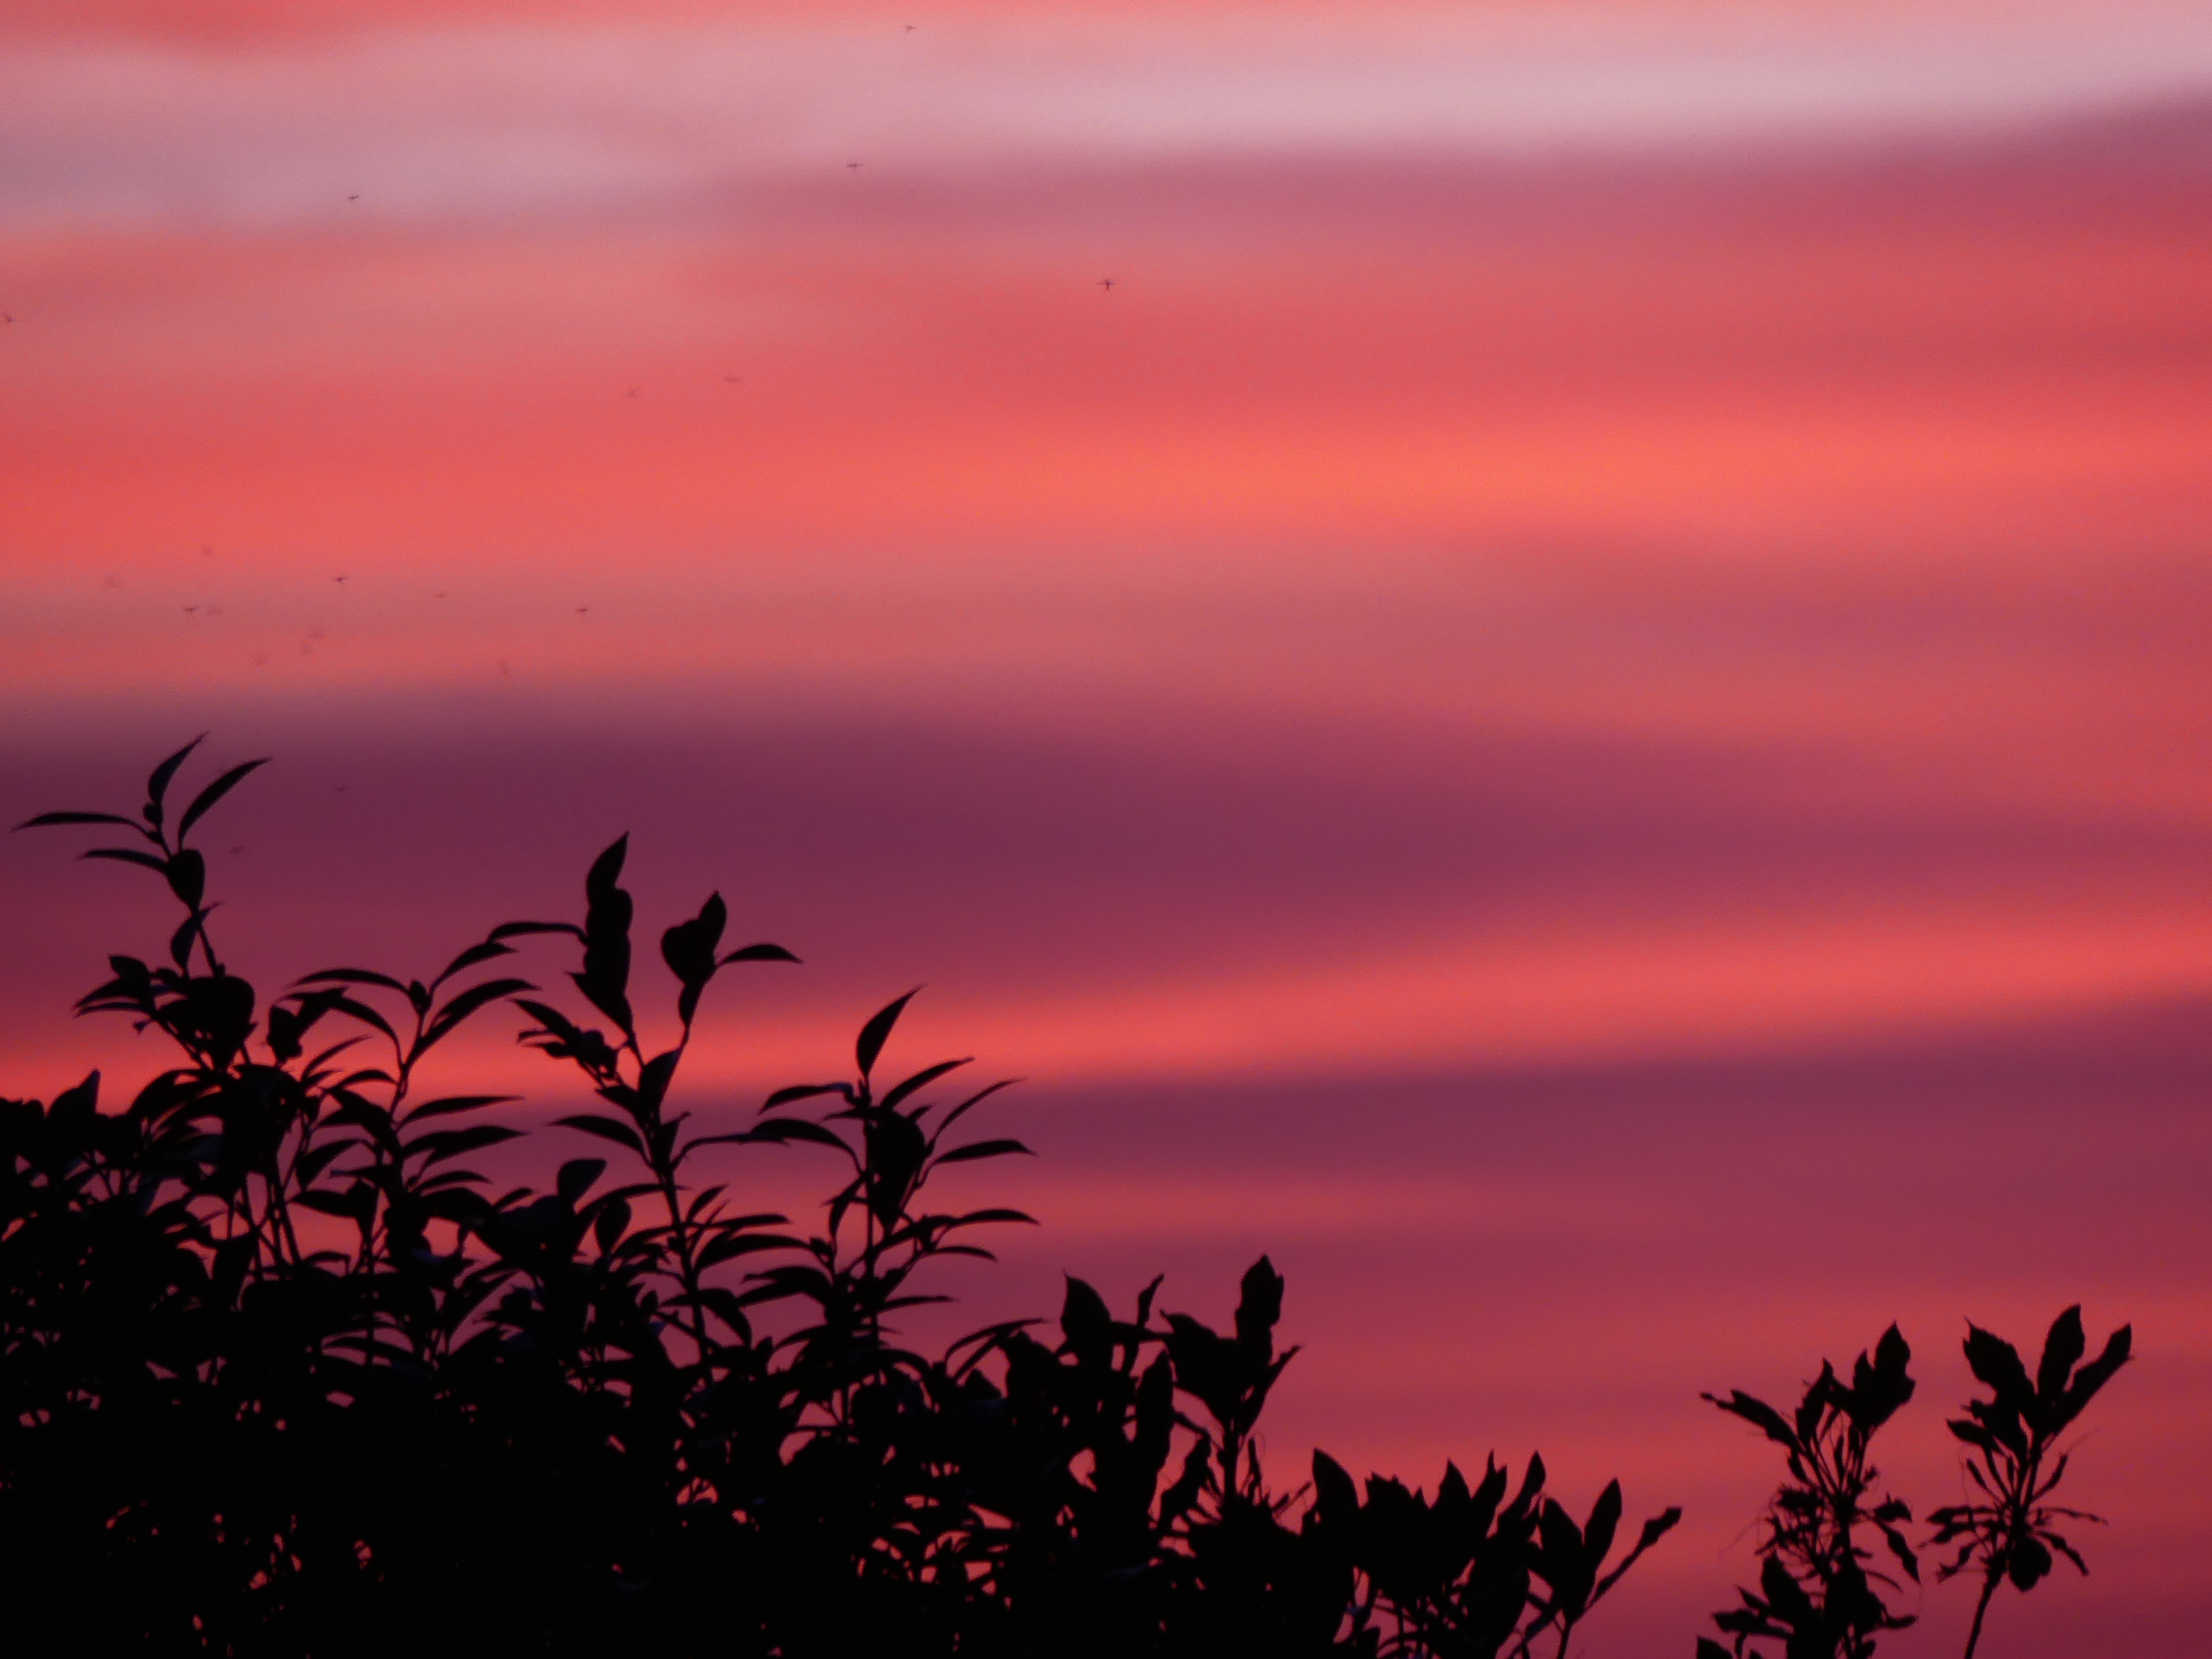
sky, clouds, sunset, trees, afterglow, red sky at morning, red, vegetation, sunrise, evening, dusk, morning, pink, plant, silhouette, calm, horizon, tree, cloud, celestial event, flower, landscape, dawn